Little Kenosee Lake

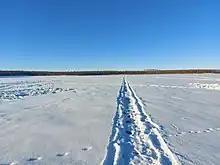
Snowmobile tracks on Little Kenosee Lake

Little Kenosee Lake is the second largest lake in Moose Mountain Provincial Park and there are many recreational amenities in and around the lake. Along the south-eastern shore of the lake is the largest campground in the park, Fish Creek Campground. Along the southern shore is a picnic area with washrooms, a boat launch, and fishing dock. Jutting out of the southern shore is a large forested peninsula with a 3.4-kilometre loop hiking trail. In the winter, there's ice fishing and snowmobiling on the lake and surrounding trails.